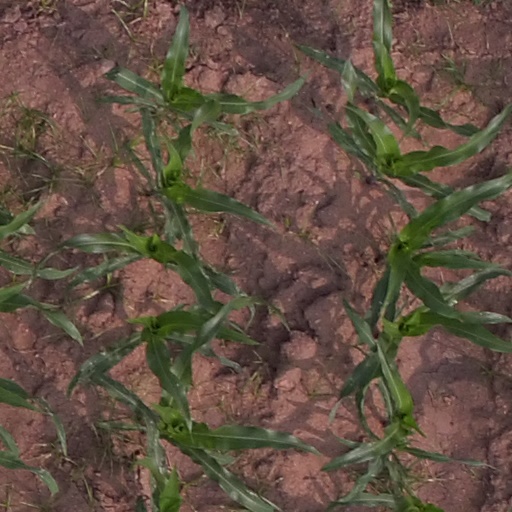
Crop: maize; corn